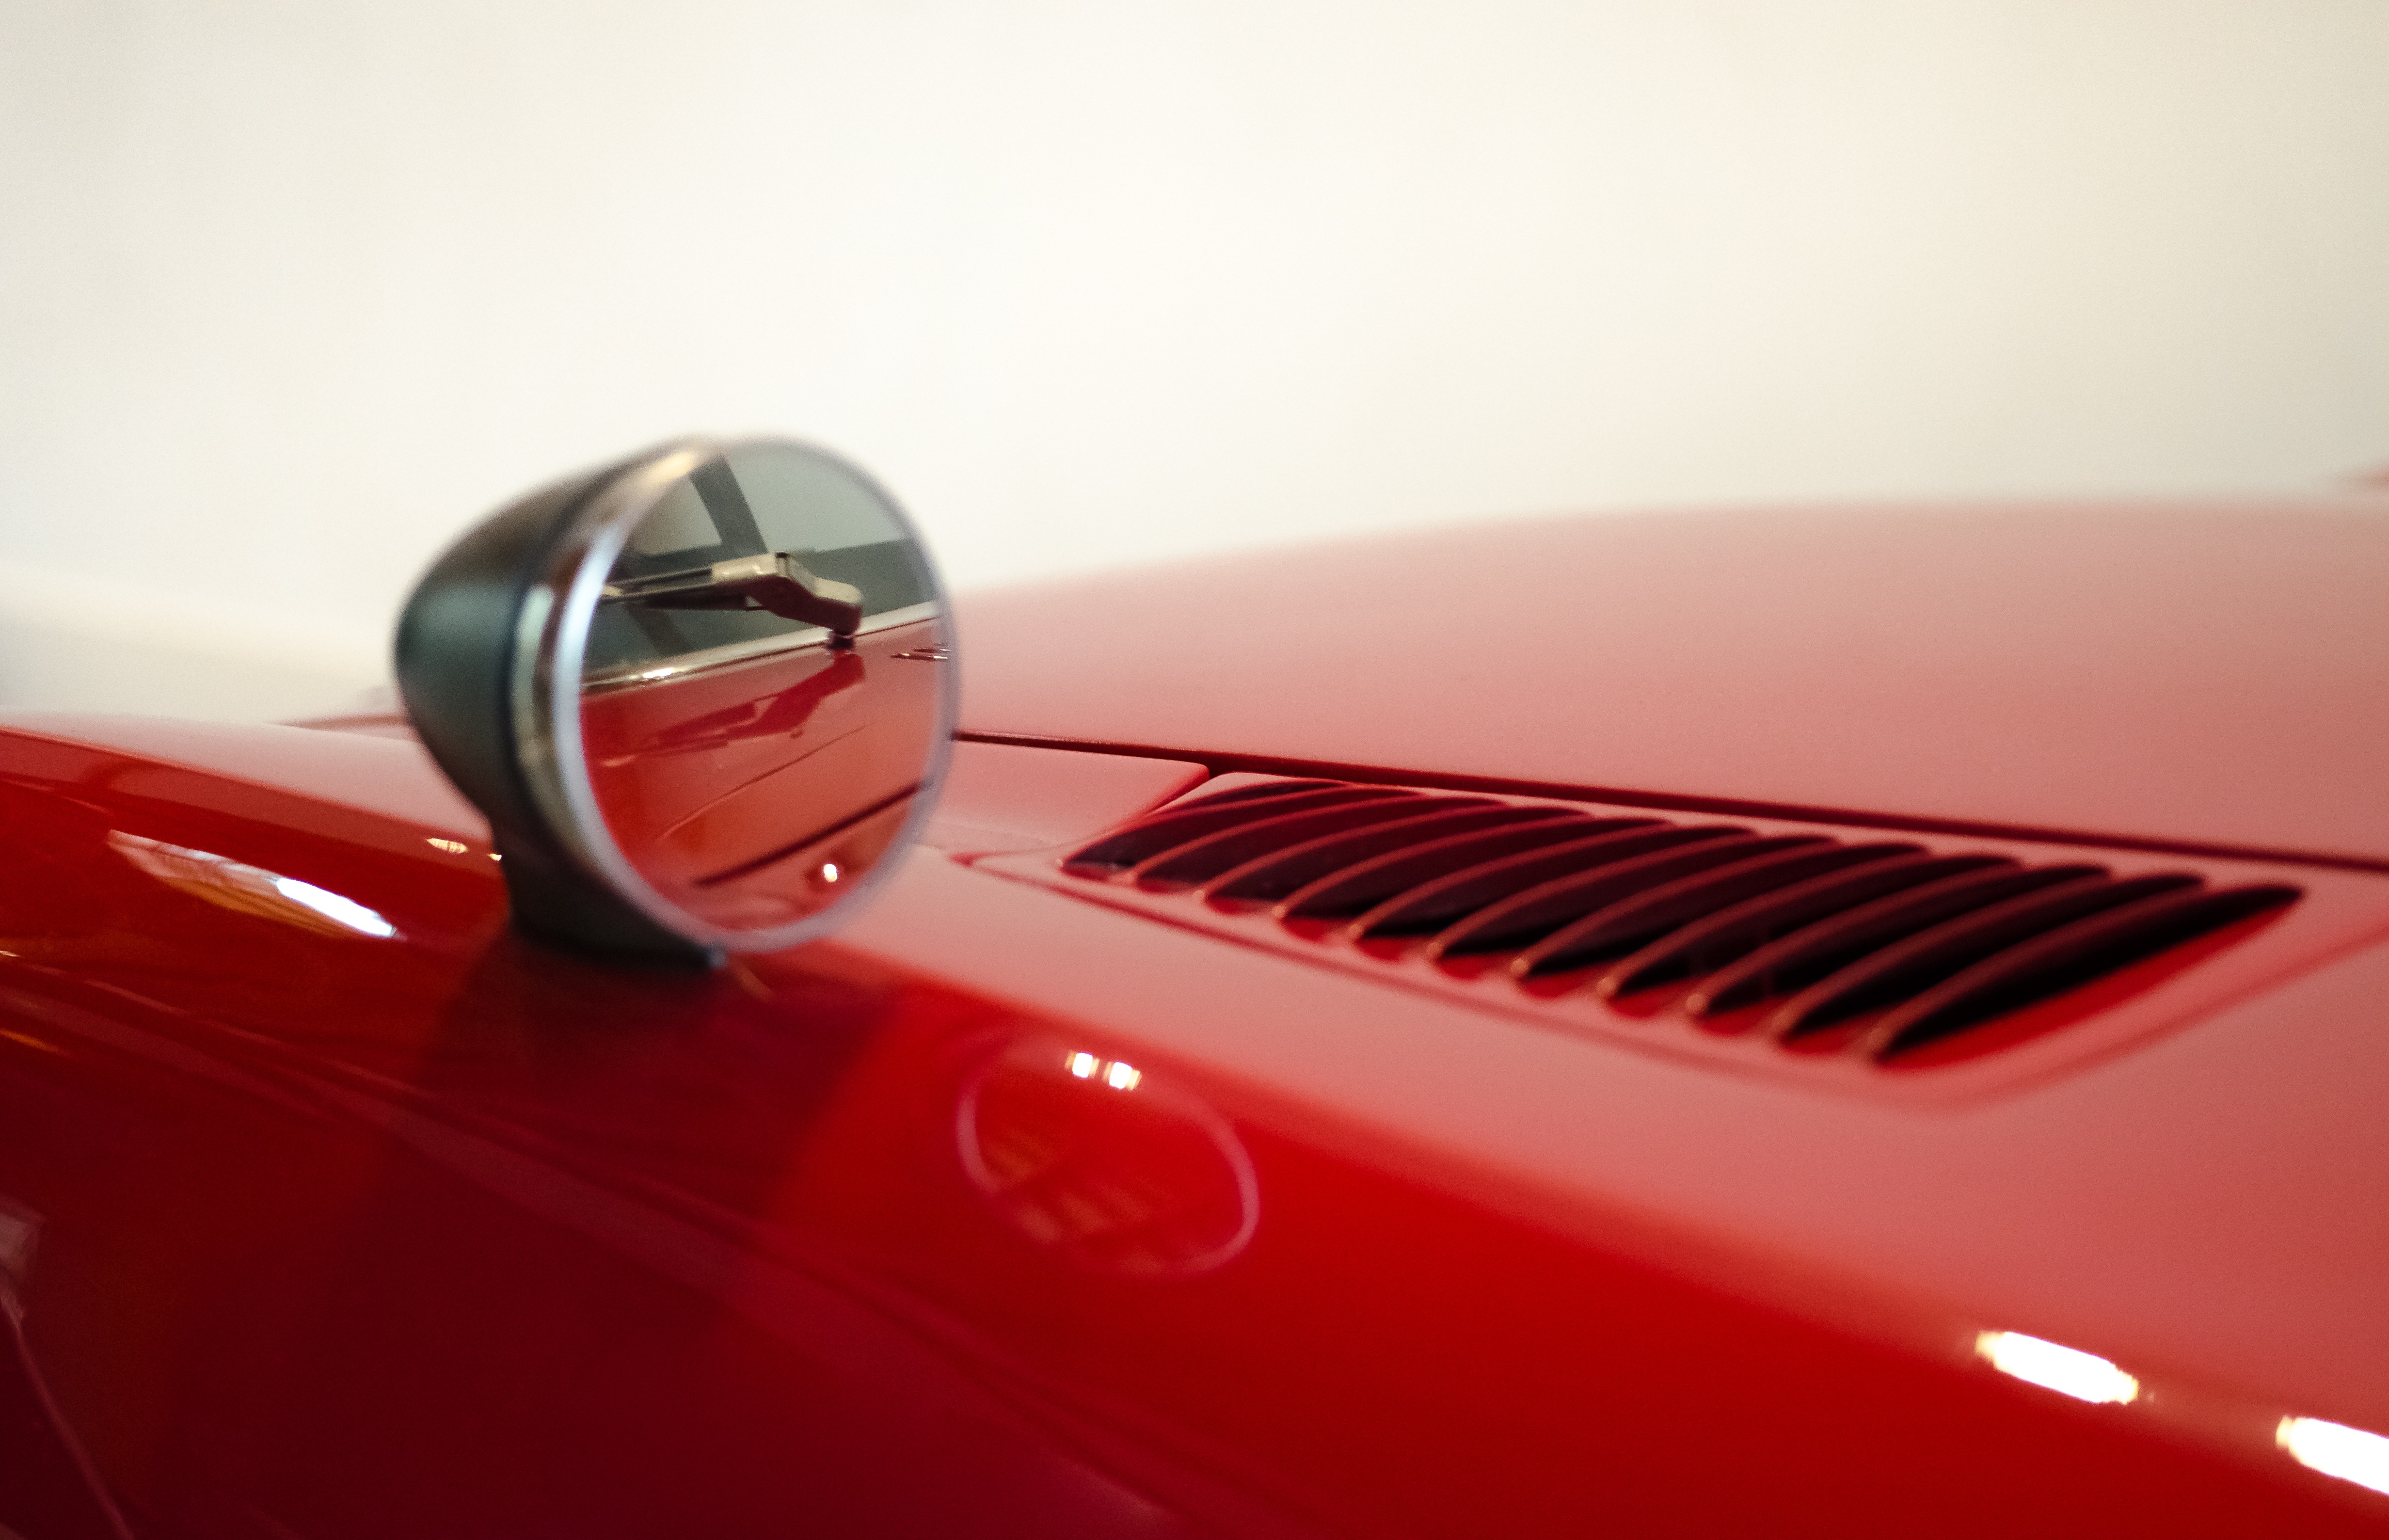
sport, car, wheel, automobile, transportation, red, vehicle, drive, auto, speed, sports car, bumper, race car, race, supercar, power, design, mirror, toyota, fast, success, wipes, racing car, car racing, model car, red car, land vehicle, automobile make, automotive exterior, automotive design, luxury vehicle, performance car, executive car